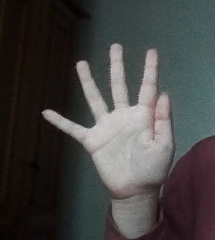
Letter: sheen